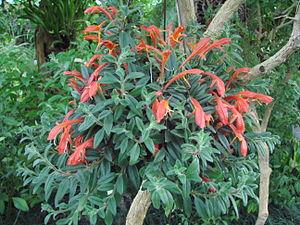
Columnea est un genre de plantes de la famille des Gesneriaceae. Il comprend environ 200 espèces d'arbustes et de plantes épiphytes et est originaire d'Amérique tropicale et des Caraïbes. Les fleurs tubulaires ou de forme irrégulière sont généralement de grande taille et de couleurs vives – habituellement rouge, jaune, ou orange – et ressemblent parfois à un poisson.